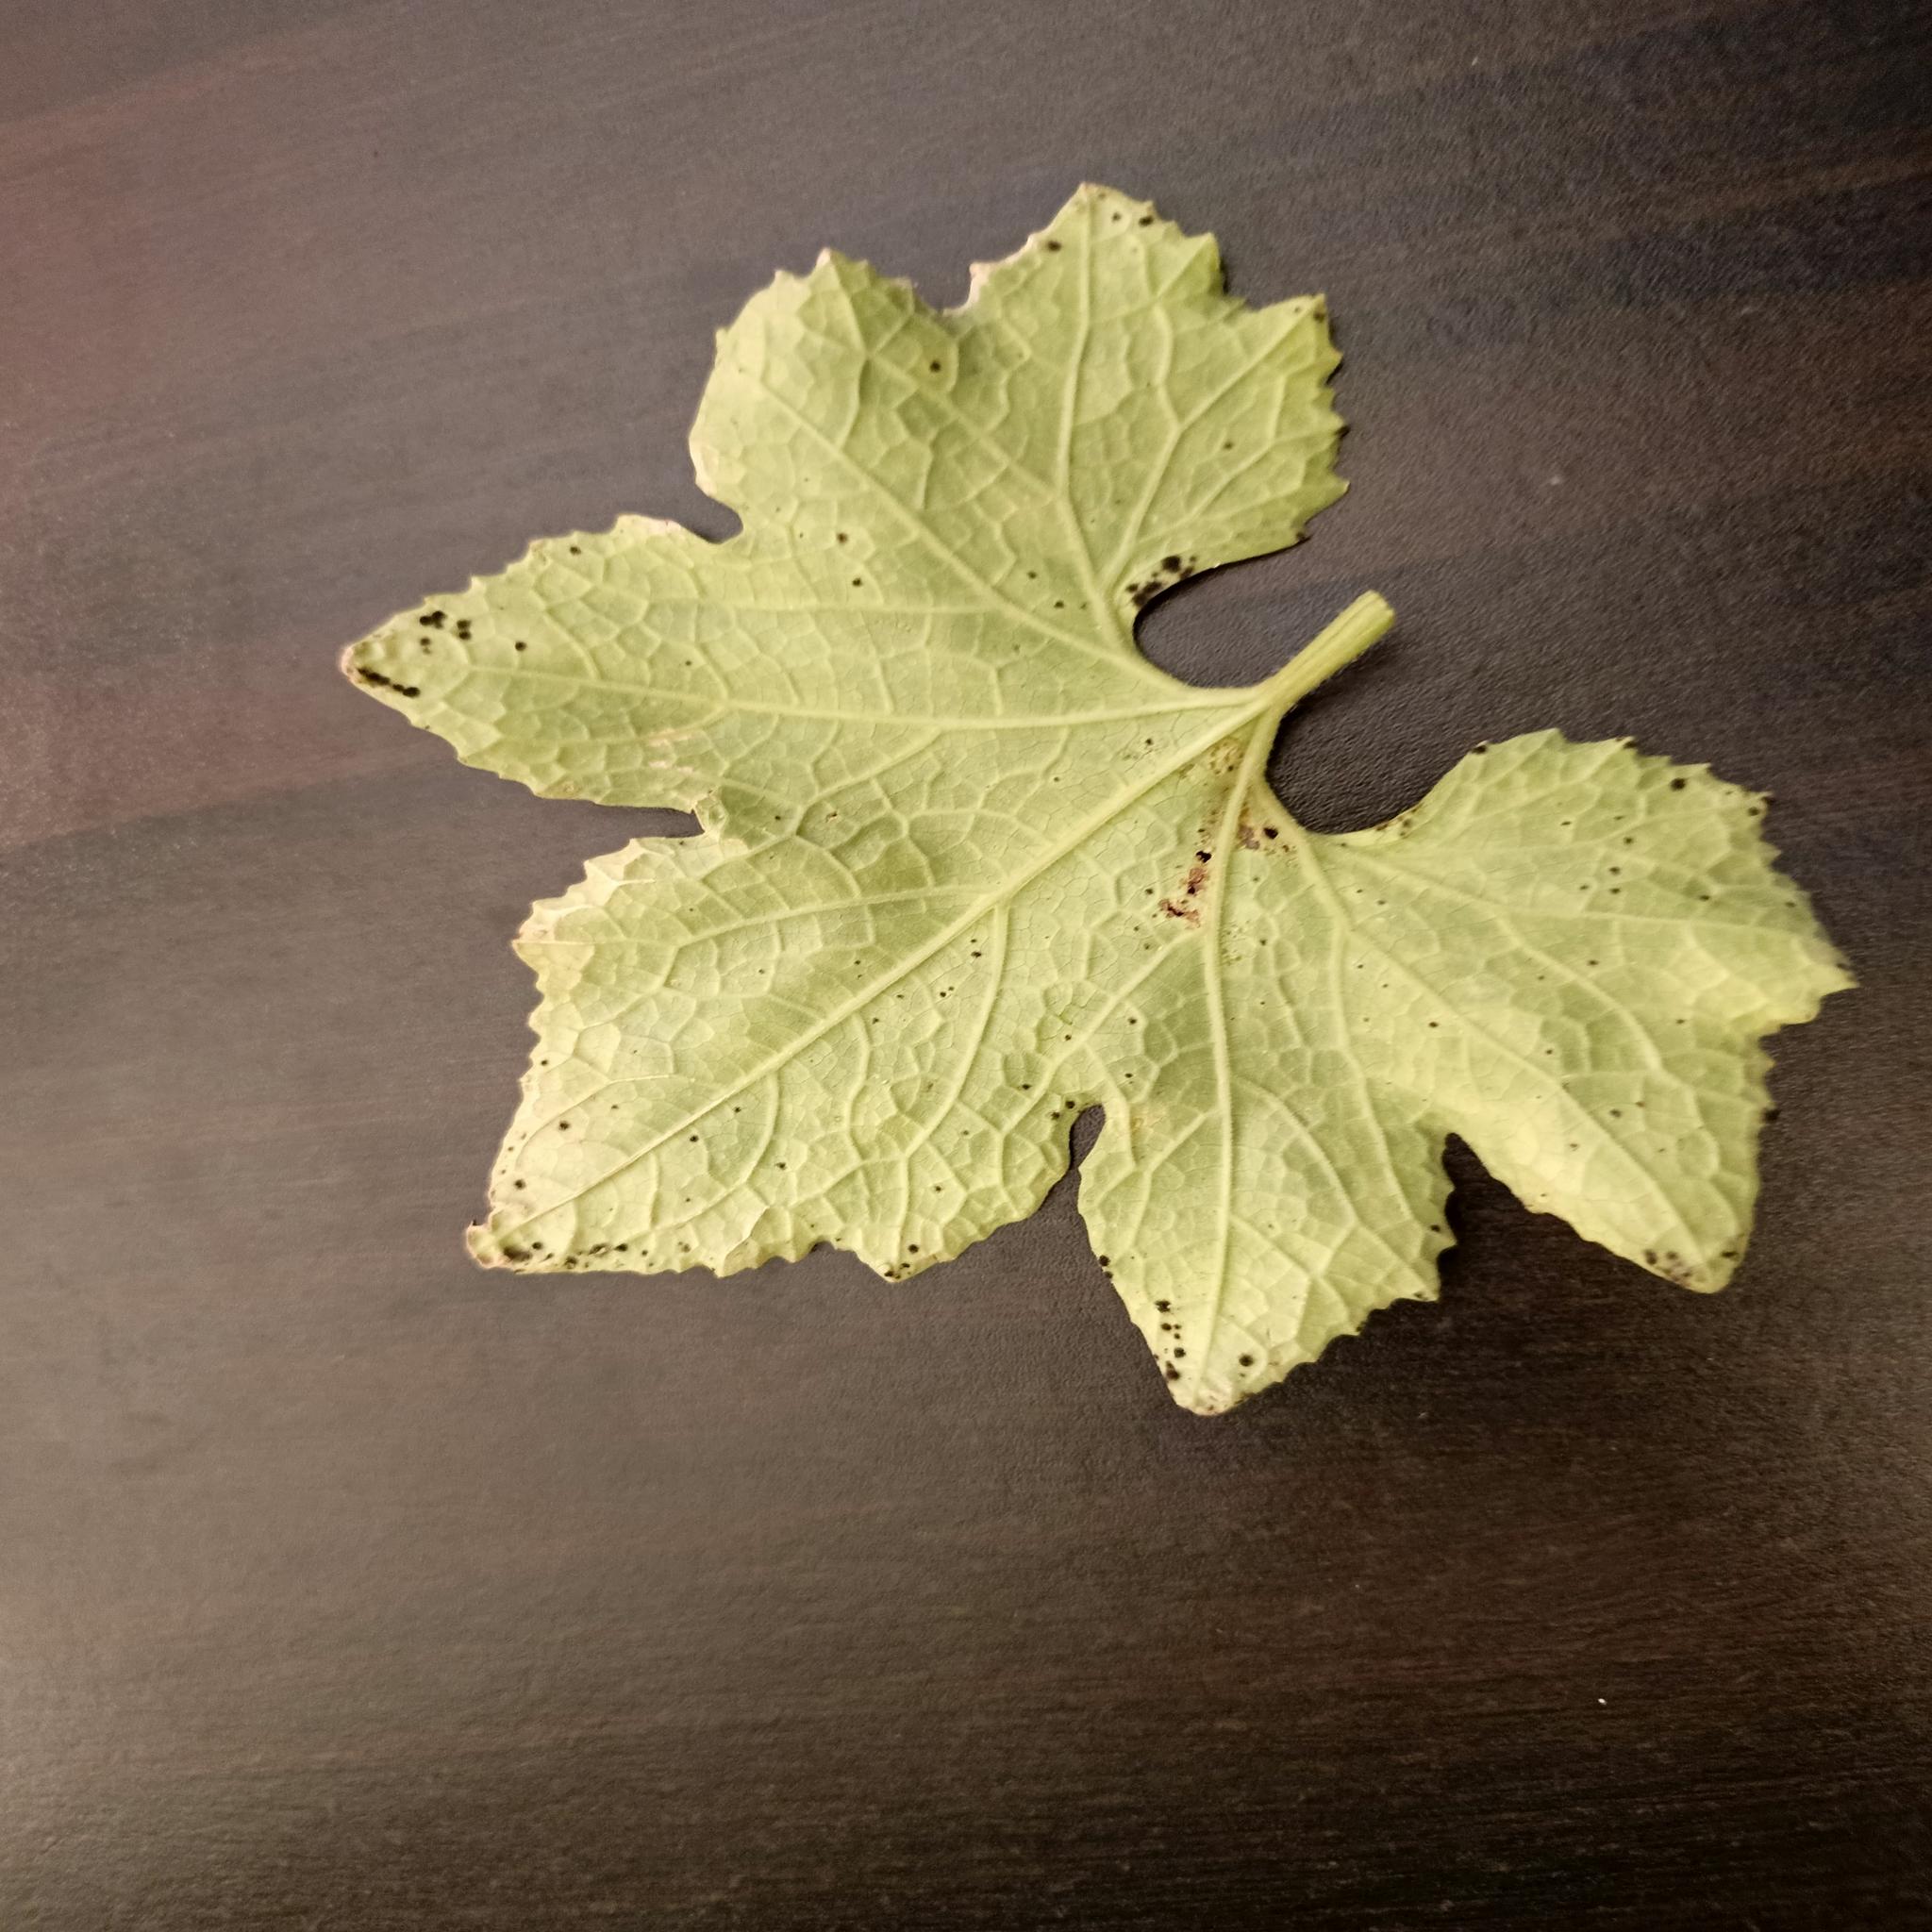
Label: Downy mildew